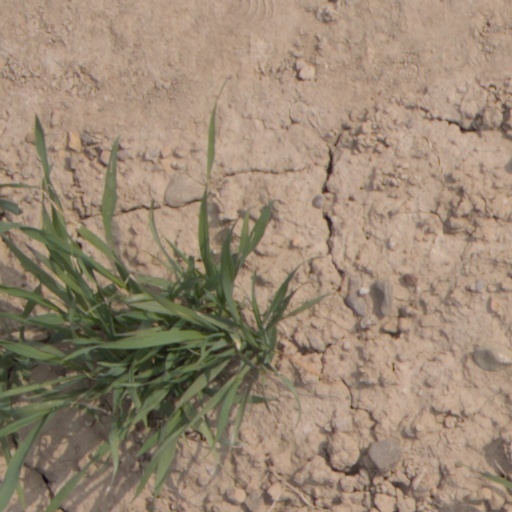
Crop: wheat